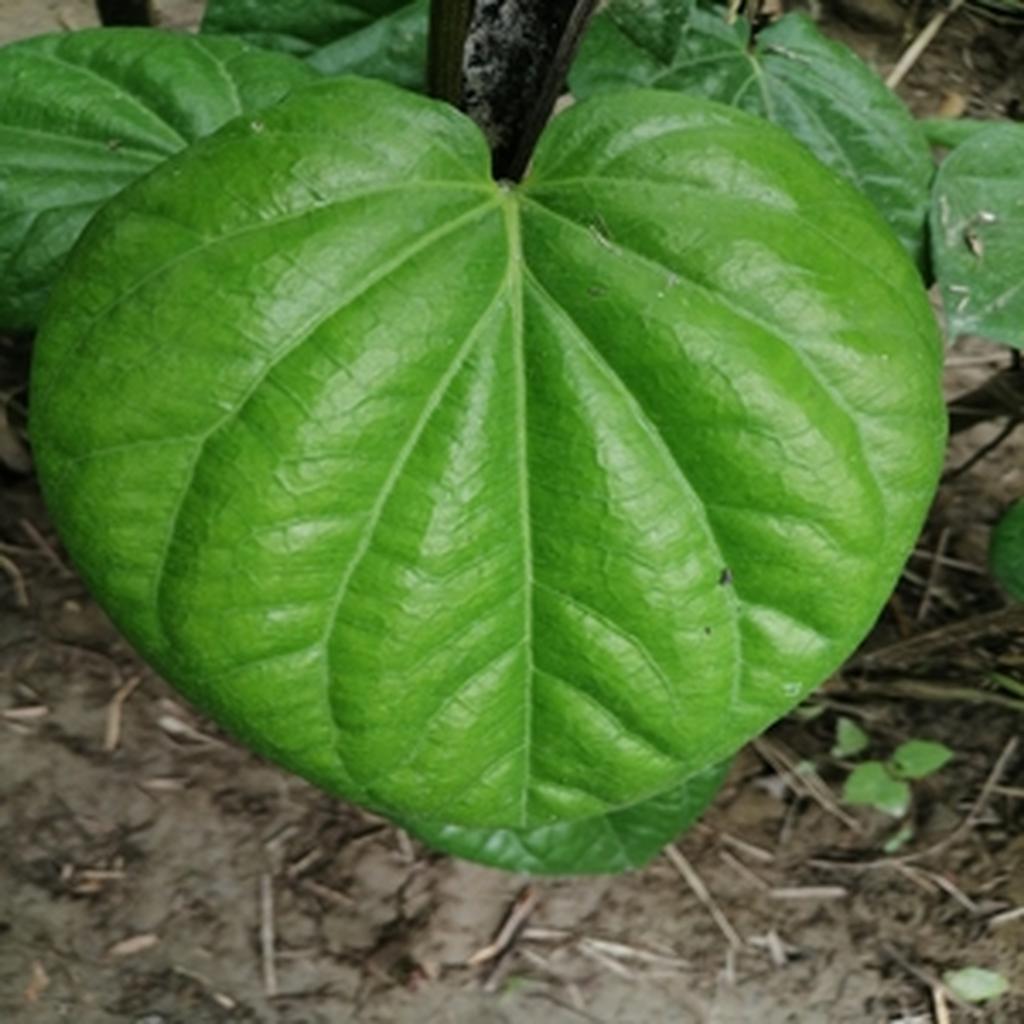
Label: Healthy_Leaf